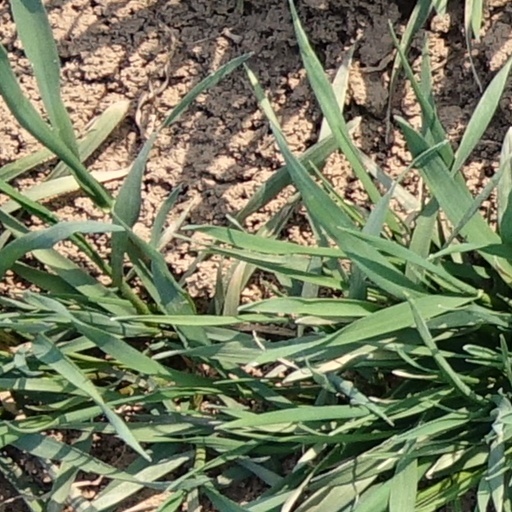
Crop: wheat